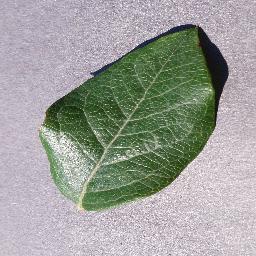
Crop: blueberry
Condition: healthy